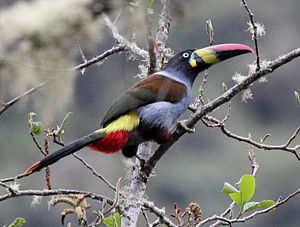
Gråbrystet bjergtukan
Gråbrystet bjergtukan er en fugl i familien tukaner i ordenen spættefugle, der lever i Andesbjergene.